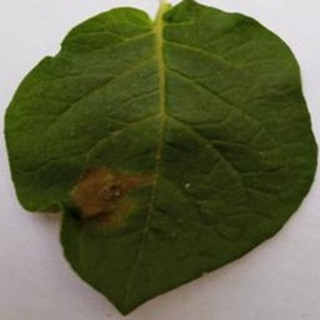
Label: potato_late_blight